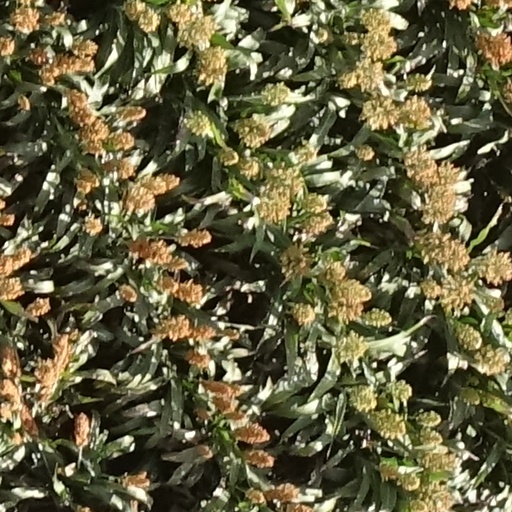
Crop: sorghum